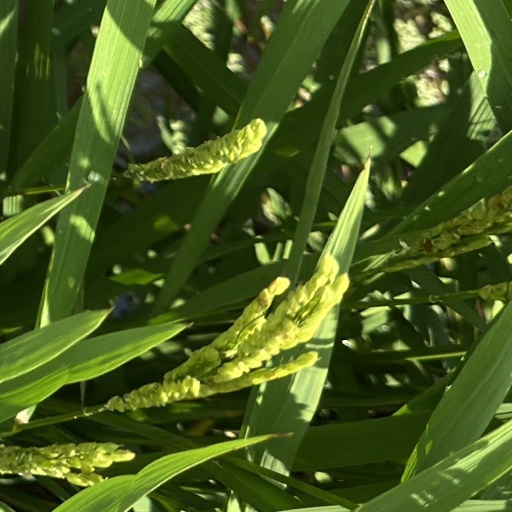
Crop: rice